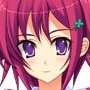
Portrait style: Anime Portrait